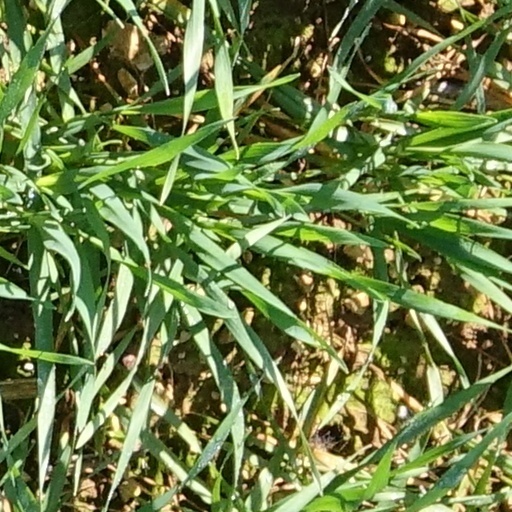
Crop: wheat